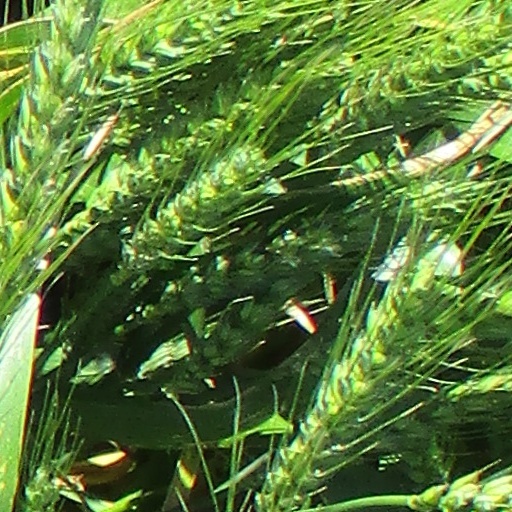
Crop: wheat